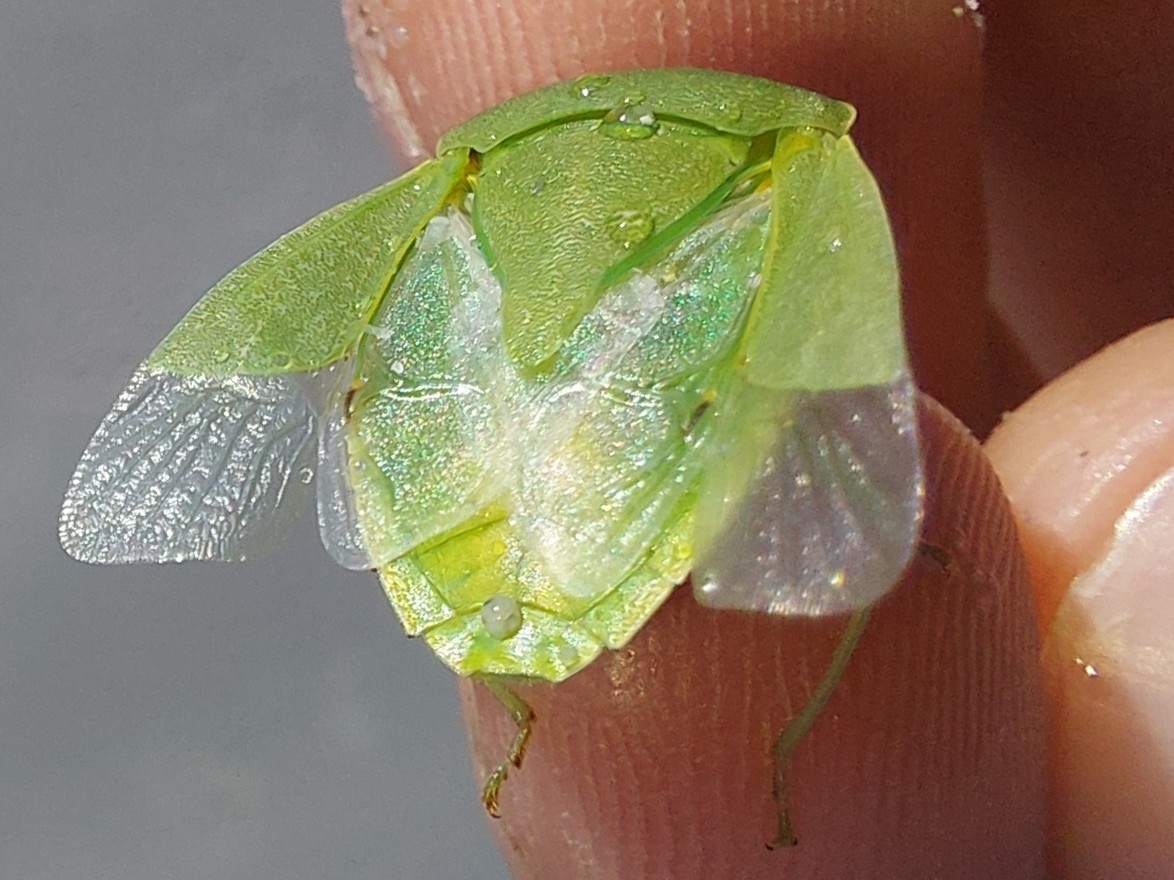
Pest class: stink_bug